Otherworld (TV series)

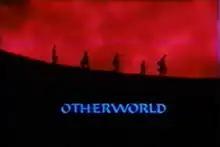

Otherworld is an American science fiction television series that aired for eight episodes from January 26 to March 16, 1985 on CBS and was created by Roderick Taylor. Taylor gave himself a cameo role in each episode. The series was later shown in reruns on the Sci Fi Channel.